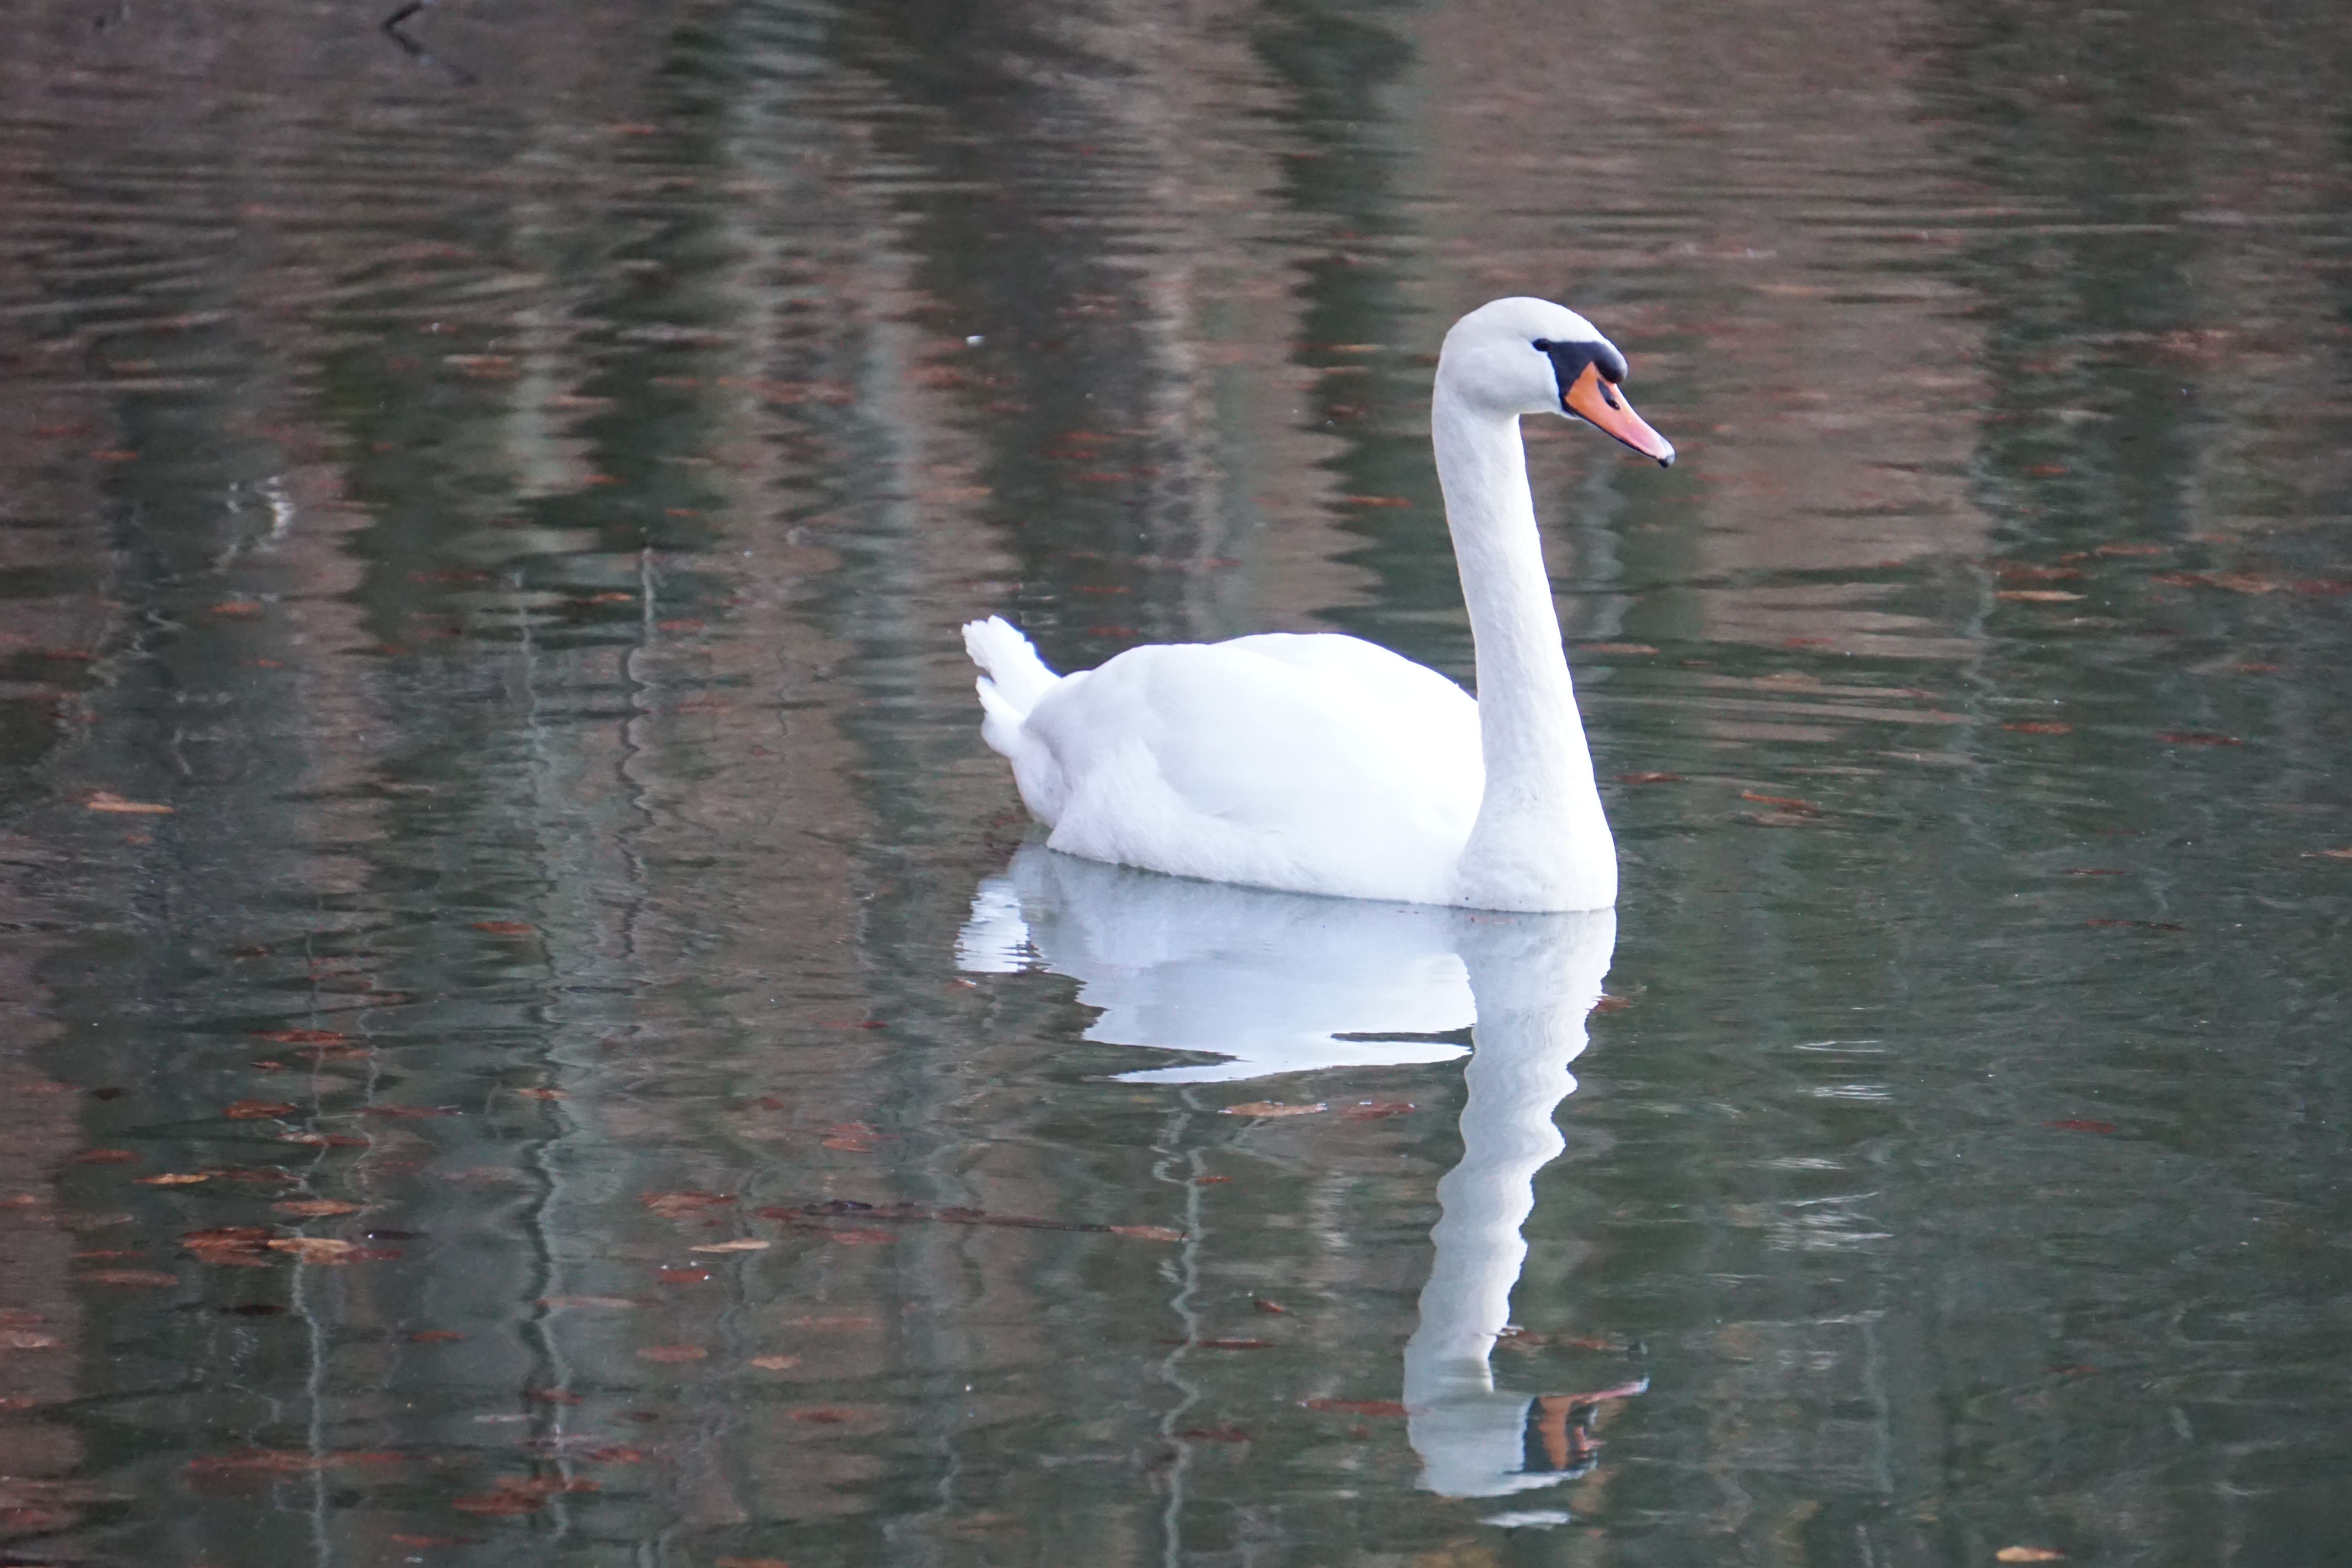
swan, bird, water, water bird, ducks geese and swans, reflection, fauna, waterfowl, beak, duck, goose, pond